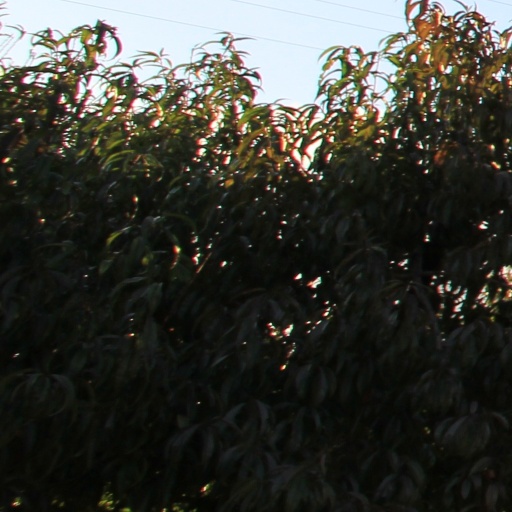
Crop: grape